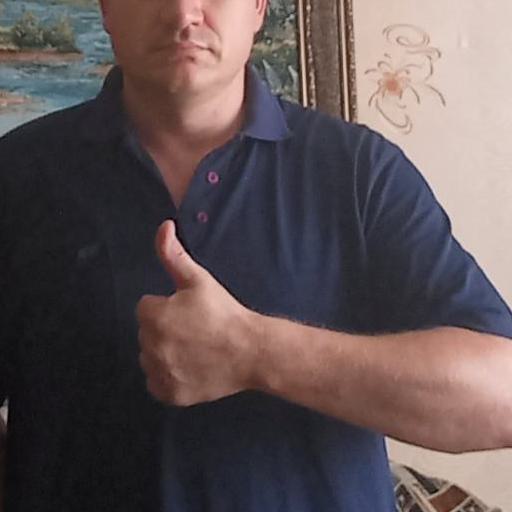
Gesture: like